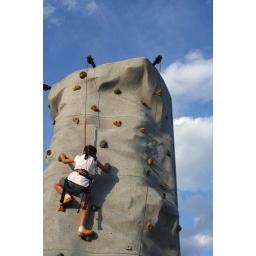
Kyra climbing up the rock wall at Scandinavian Days in Story City, Iowa. June 6, 2009.